Sunny Fong

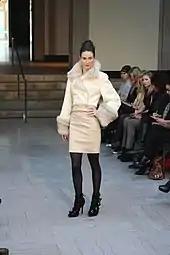
A look at the VAWK by Sunny Fong Fall Winter 2010 fashion show at Toronto Fashion Week.

In 2009, he won the second season of "Project Runway Canada". His collection from this competition was showcased at LG Fashion Week. In both 2009 and 2010, Fong began the showings of his collections before the official start of LG Fashion Week, showcasing his work at Walker Court of the Art Gallery of Ontario. His 2011 spring/summer collection combined the themes of bullfighting and safari. Urban culture and Malayan mountaineering were the themes of his 2011 fall/winter collection. This collection was showcased at LG Fashion Week, in contrast to Fong's previous few seasons' off-site showings. At the following year's LG Fashion Week, Fong's spring/summer 2012 collection featured monokinis that critics from "The London Free Press" called "even a bit tough for the models to pull off, much less mere mortals." During the final fashion show of that October's LG Fashion Week, Fong had a model appear wearing a gold bullet bra as Madonna's "Justify My Love" played.